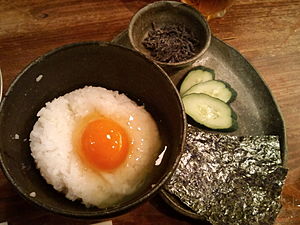
Tamago kake gohan
Tamago kake gohan i Kyoto.
Tamago kake gohan er en populær japansk frokostret. Tilberedningen sker ved, at der bliver hældt rå æg og sojasovs på kogte ris.